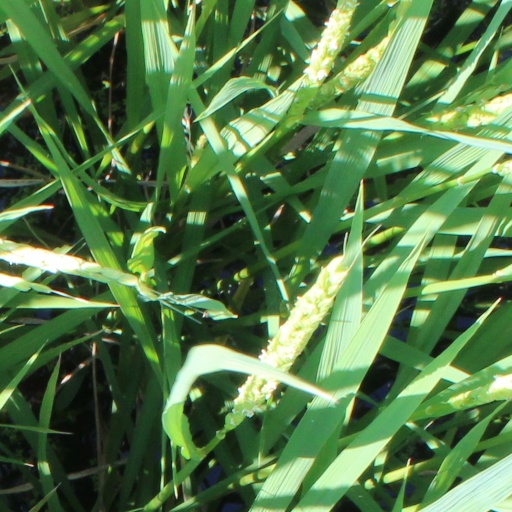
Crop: rice